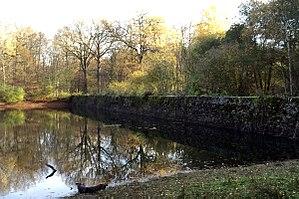
Étang de la Grenouillère (digue) - Yvelines
L’étang de la Grenouillère est situé sur la commune de Vieille-Église-en-Yvelines dans le département des Yvelines. Il fait partie de la Forêt domaniale de Rambouillet. L'étang et les parcelles forestières qui le bordent sont gérés par l'Office National des Forêts.